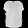
Label: Pullover